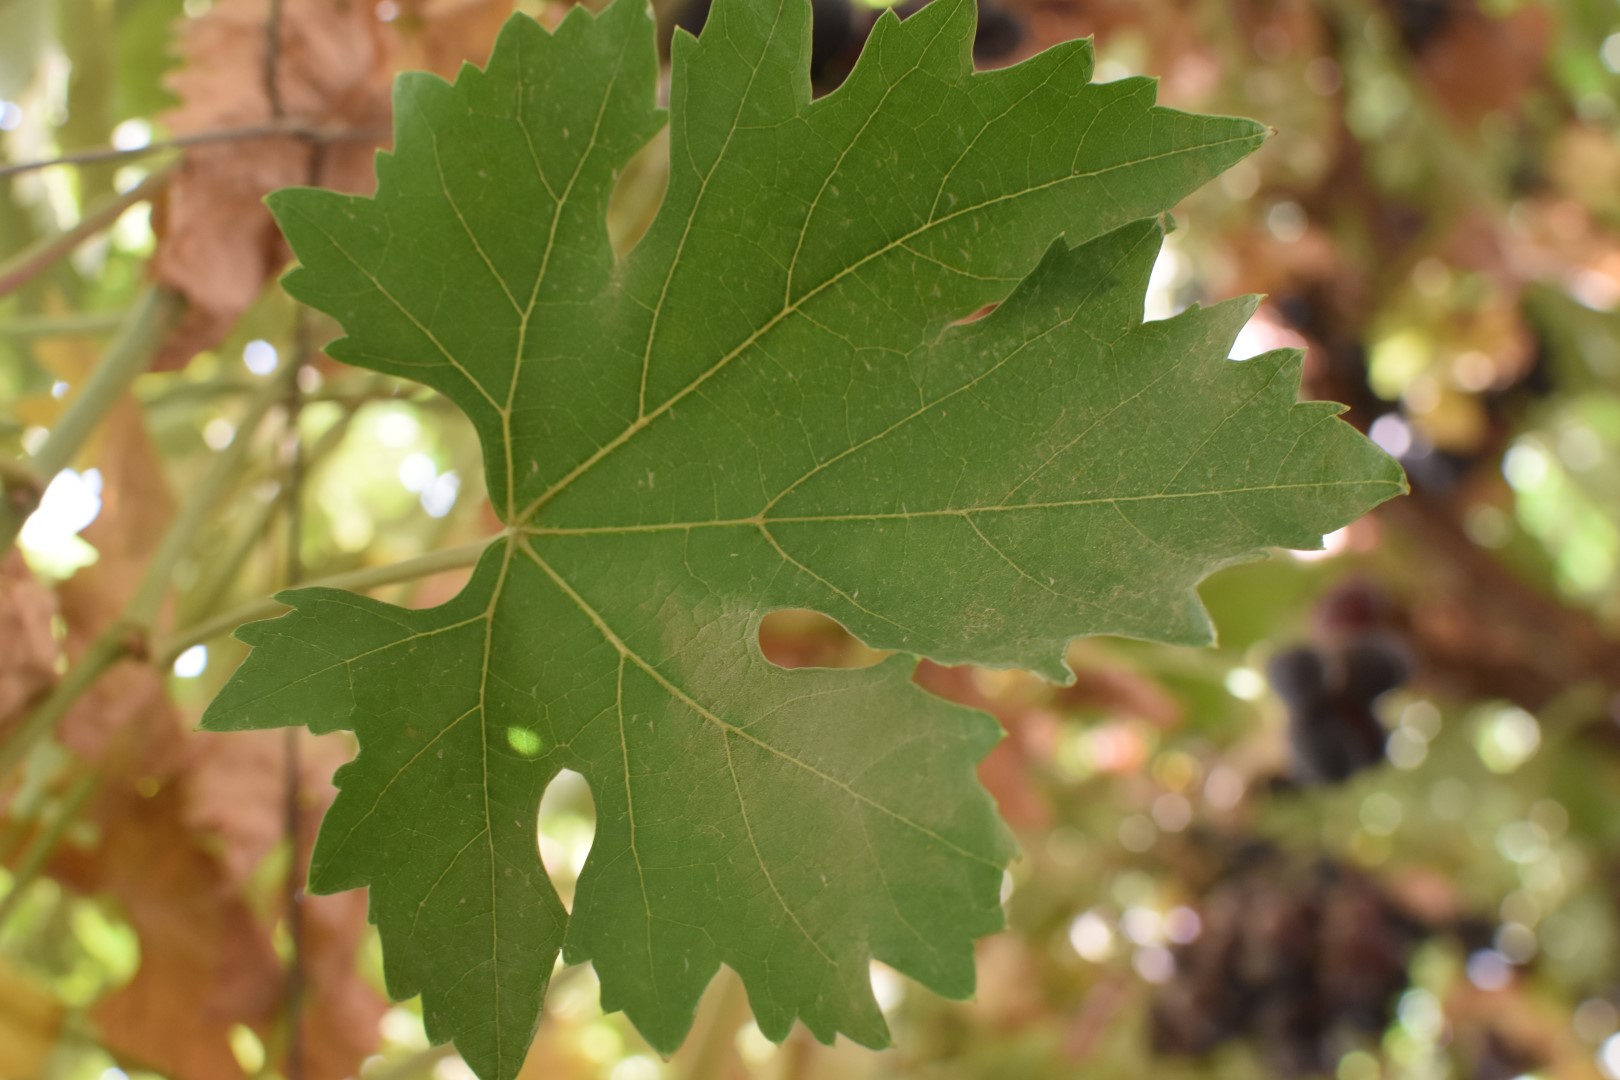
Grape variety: Riasi